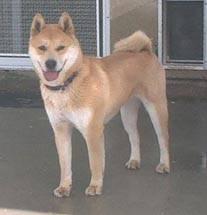
dog